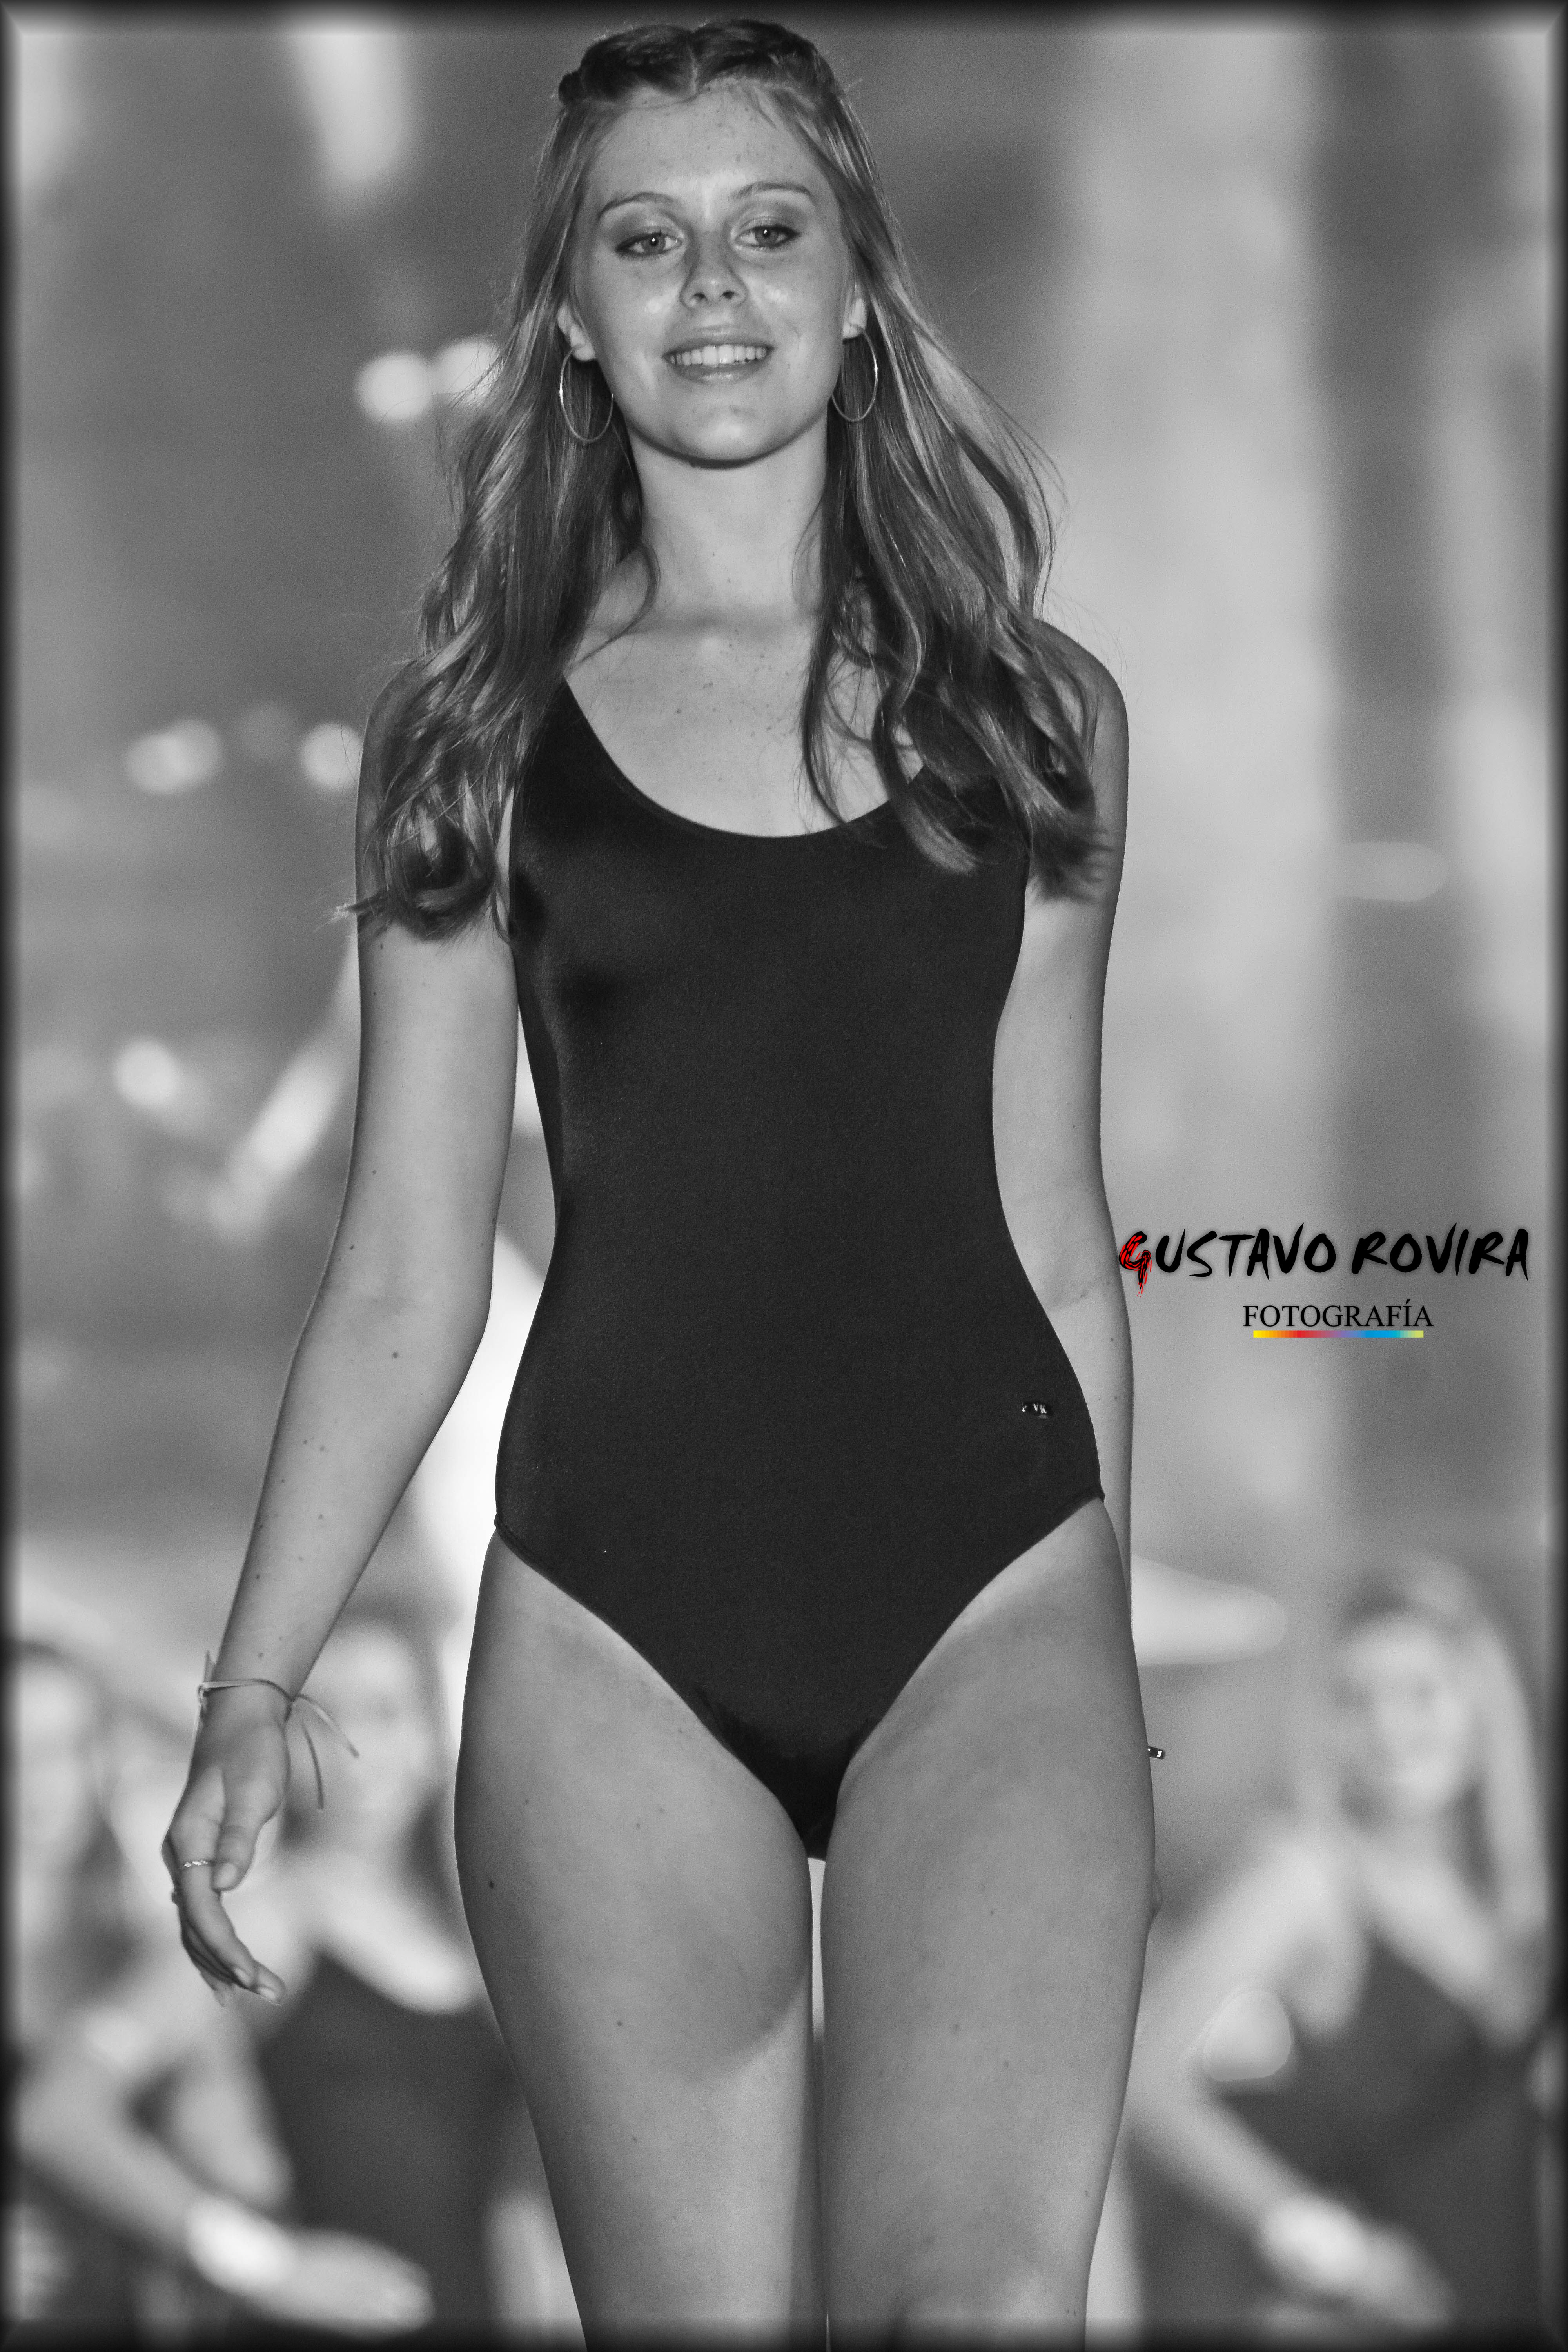
desfile, photograph, model, black and white, beauty, lingerie, fashion model, photo shoot, monochrome photography, lady, girl, photography, undergarment, leg, black hair, muscle, long hair, thigh, monochrome, joint, smile, brown hair, swimwear